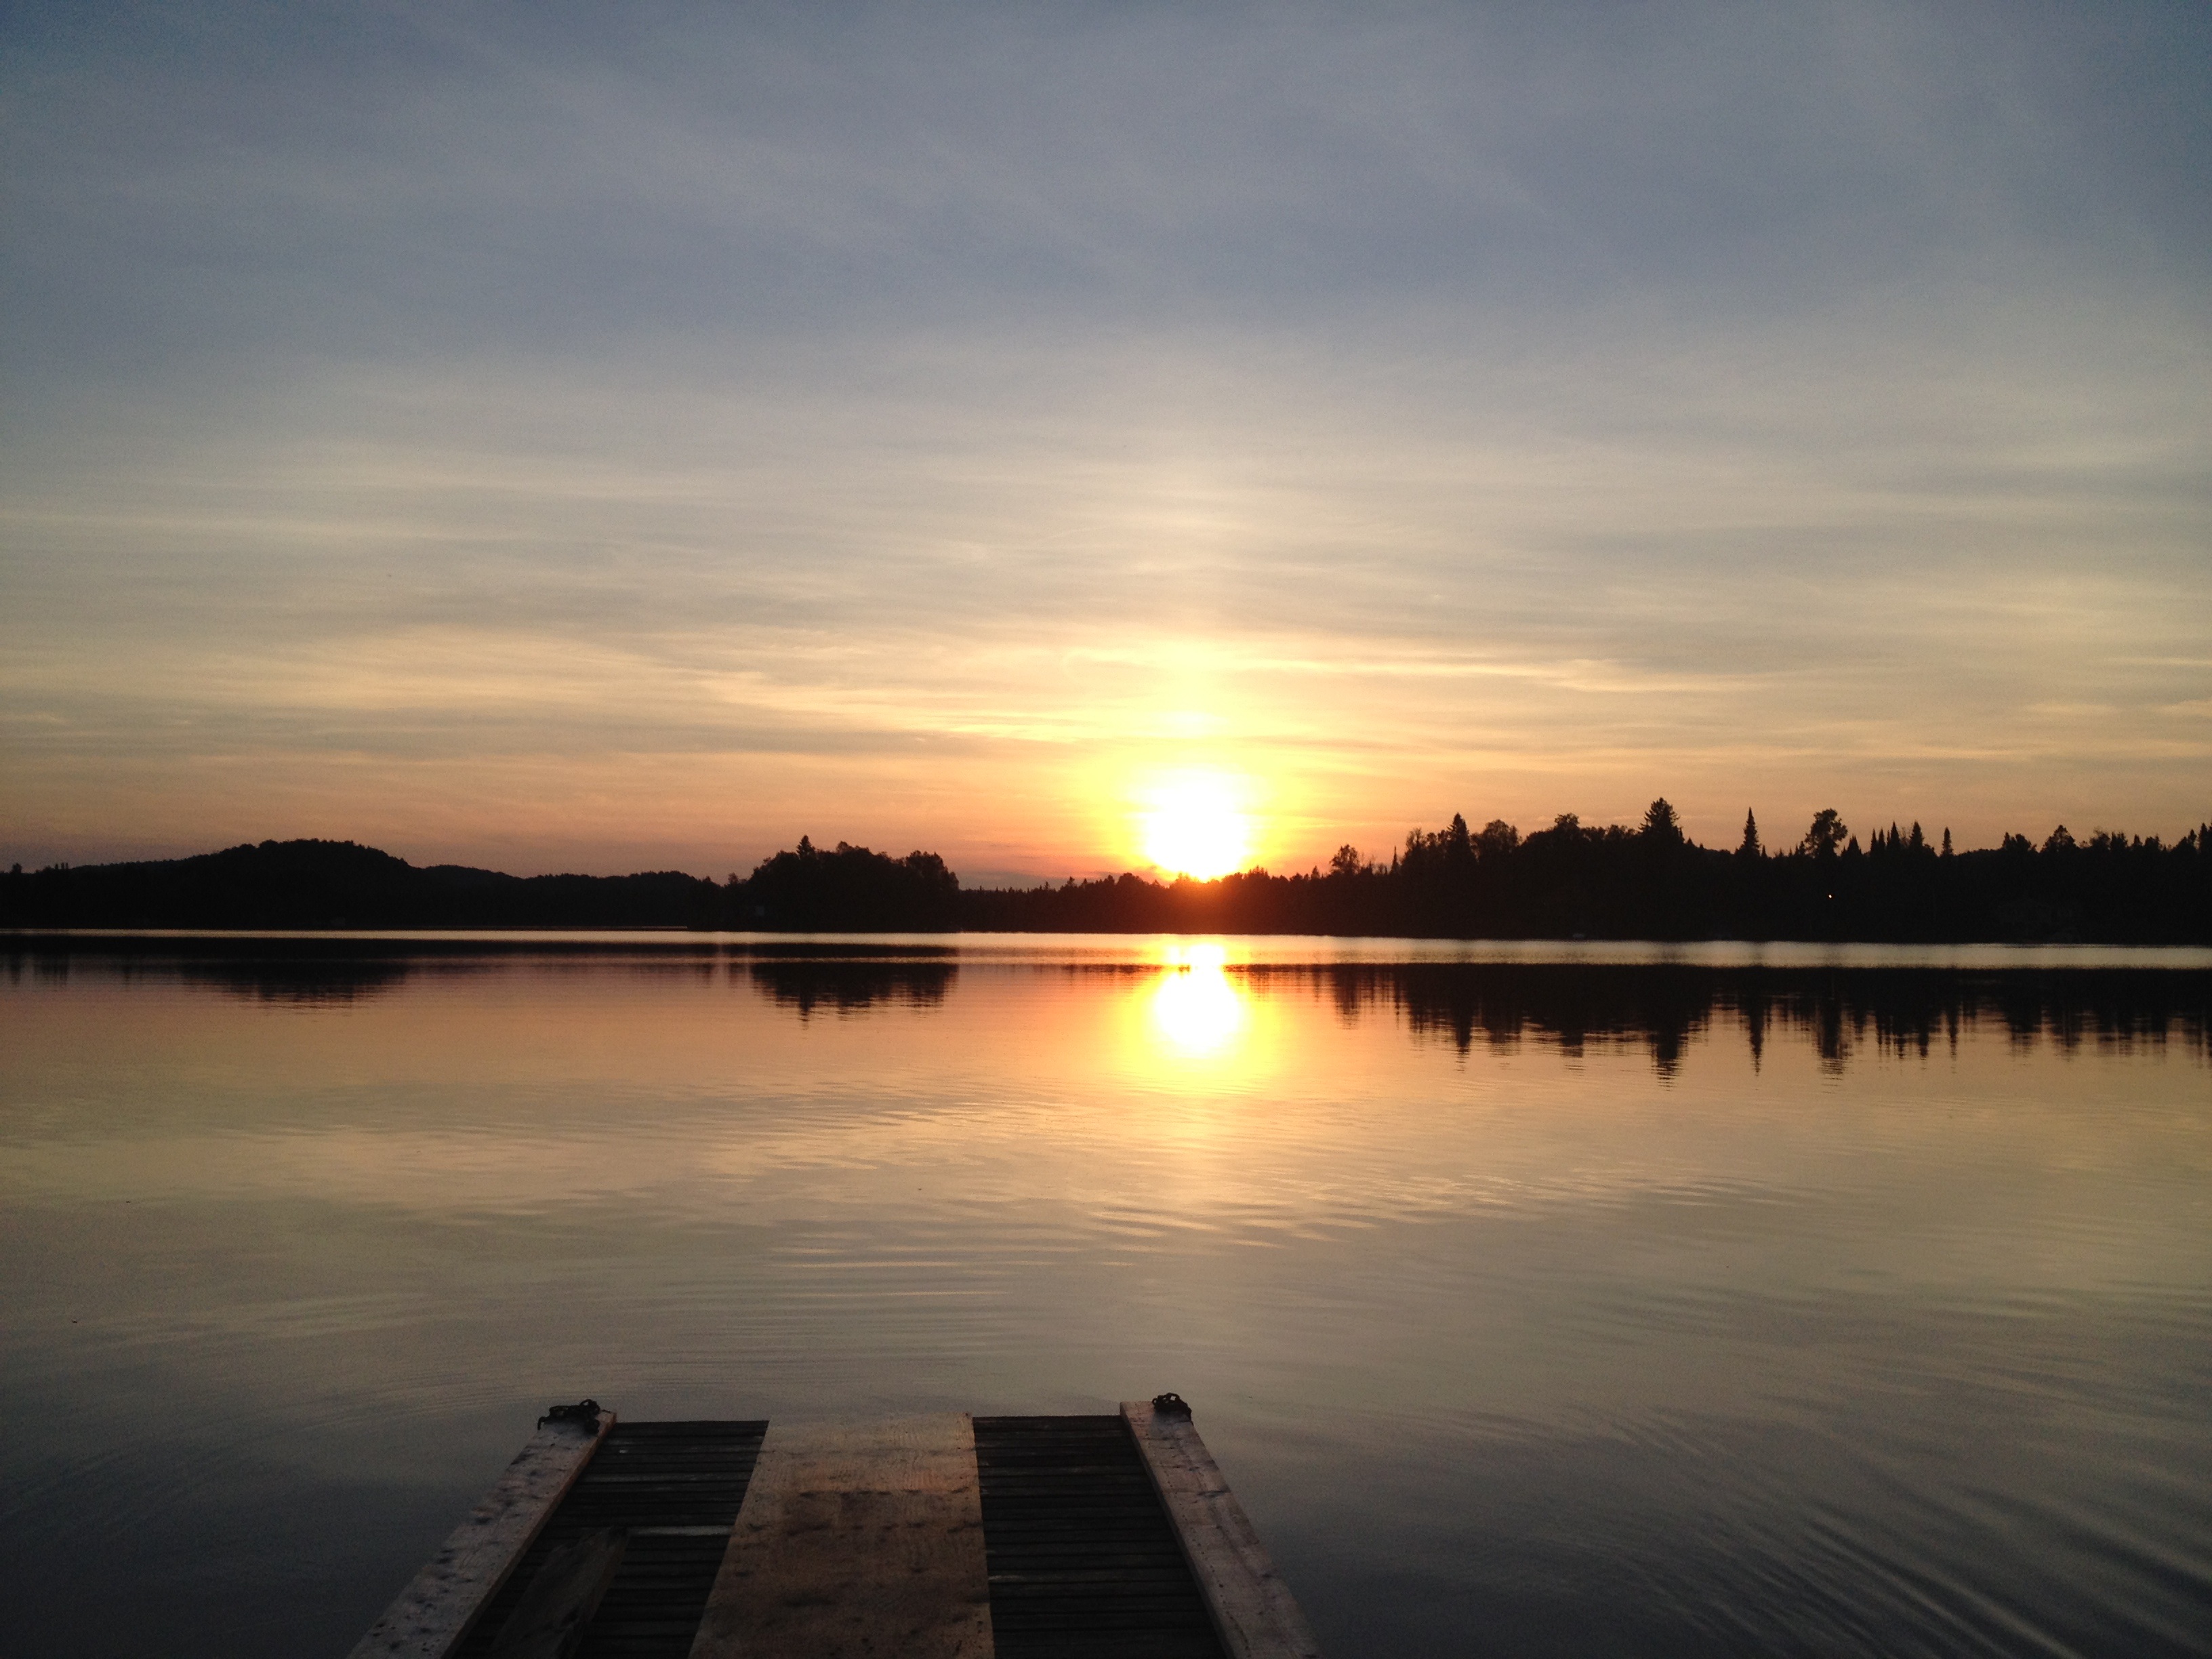
sea, nature, horizon, cloud, sky, sun, sunrise, sunset, field, sunlight, morning, lake, dawn, atmosphere, dusk, evening, reflection, bay, loch, afterglow, atmospheric phenomenon